Edward Louis Lawrenson

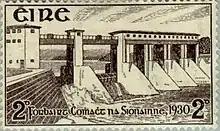
1930 Shannon Scheme stamp by Lawrenson

After a period in Holland, Lawrenson moved to London. By 1910, he had established a studio at 20 Holland Park Road, London. Lawrenson was a close friend of the English painter, Harold Speed, and they would go on painting trips together in Lawrenson's car. Lawrenson continued to visit the Continent to paint, as well as rural England.